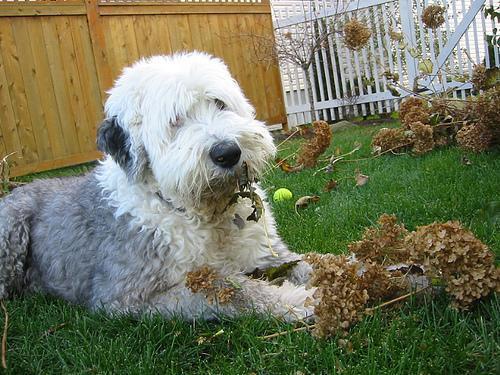
Old_English_sheepdog